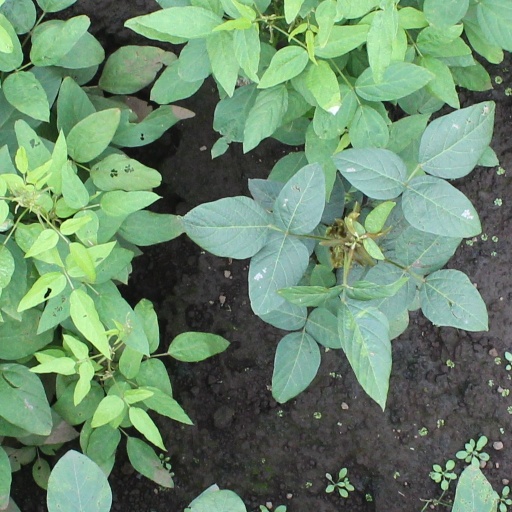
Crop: soybean